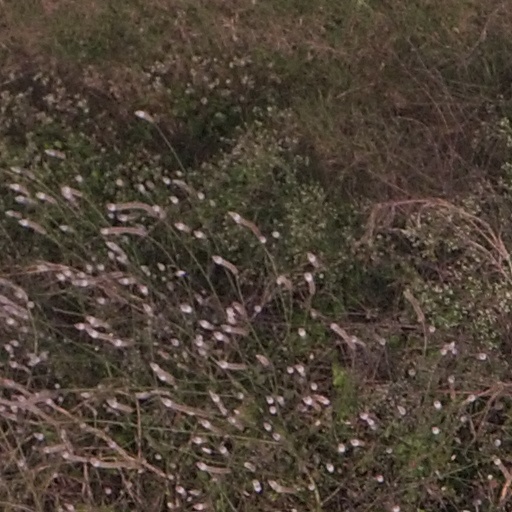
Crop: maize; corn